Alexandria Corniche

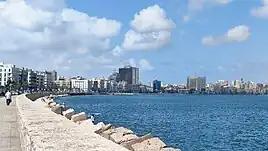
Alexandria at the Corniche

The Corniche ("") is a waterfront promenade corniche in Alexandria, Egypt, running along the Eastern Harbour. It is one of the major corridors for traffic in Alexandria. The Corniche is formally designated "26 of July Road" west of Mansheya and "El Geish Road" east of it; however, these names are rarely used.